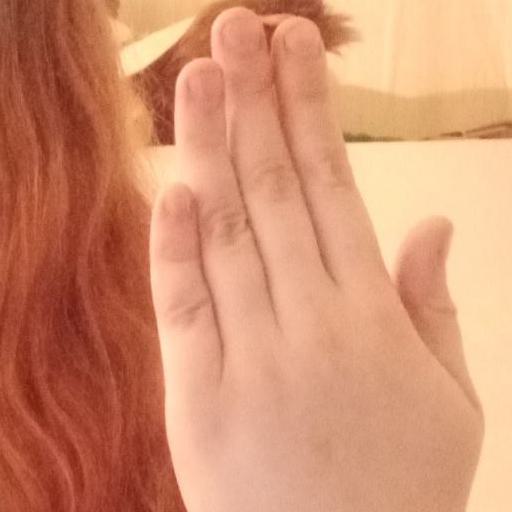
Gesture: stop_inverted